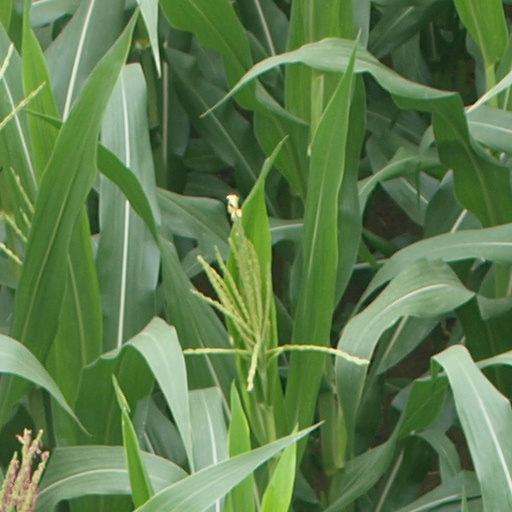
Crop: maize; corn